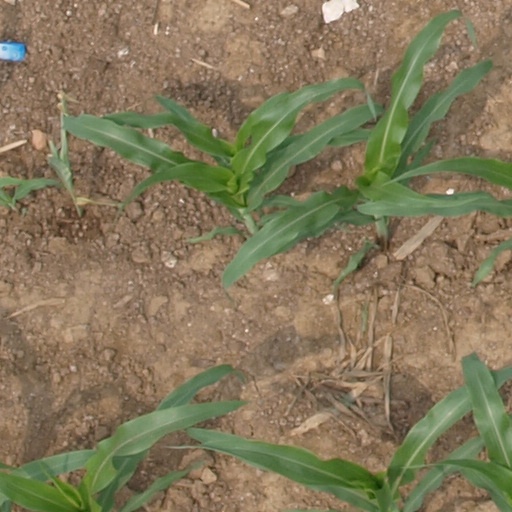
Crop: maize; corn